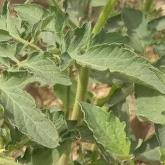
Crop: Tomato
Condition: healthy-leaf